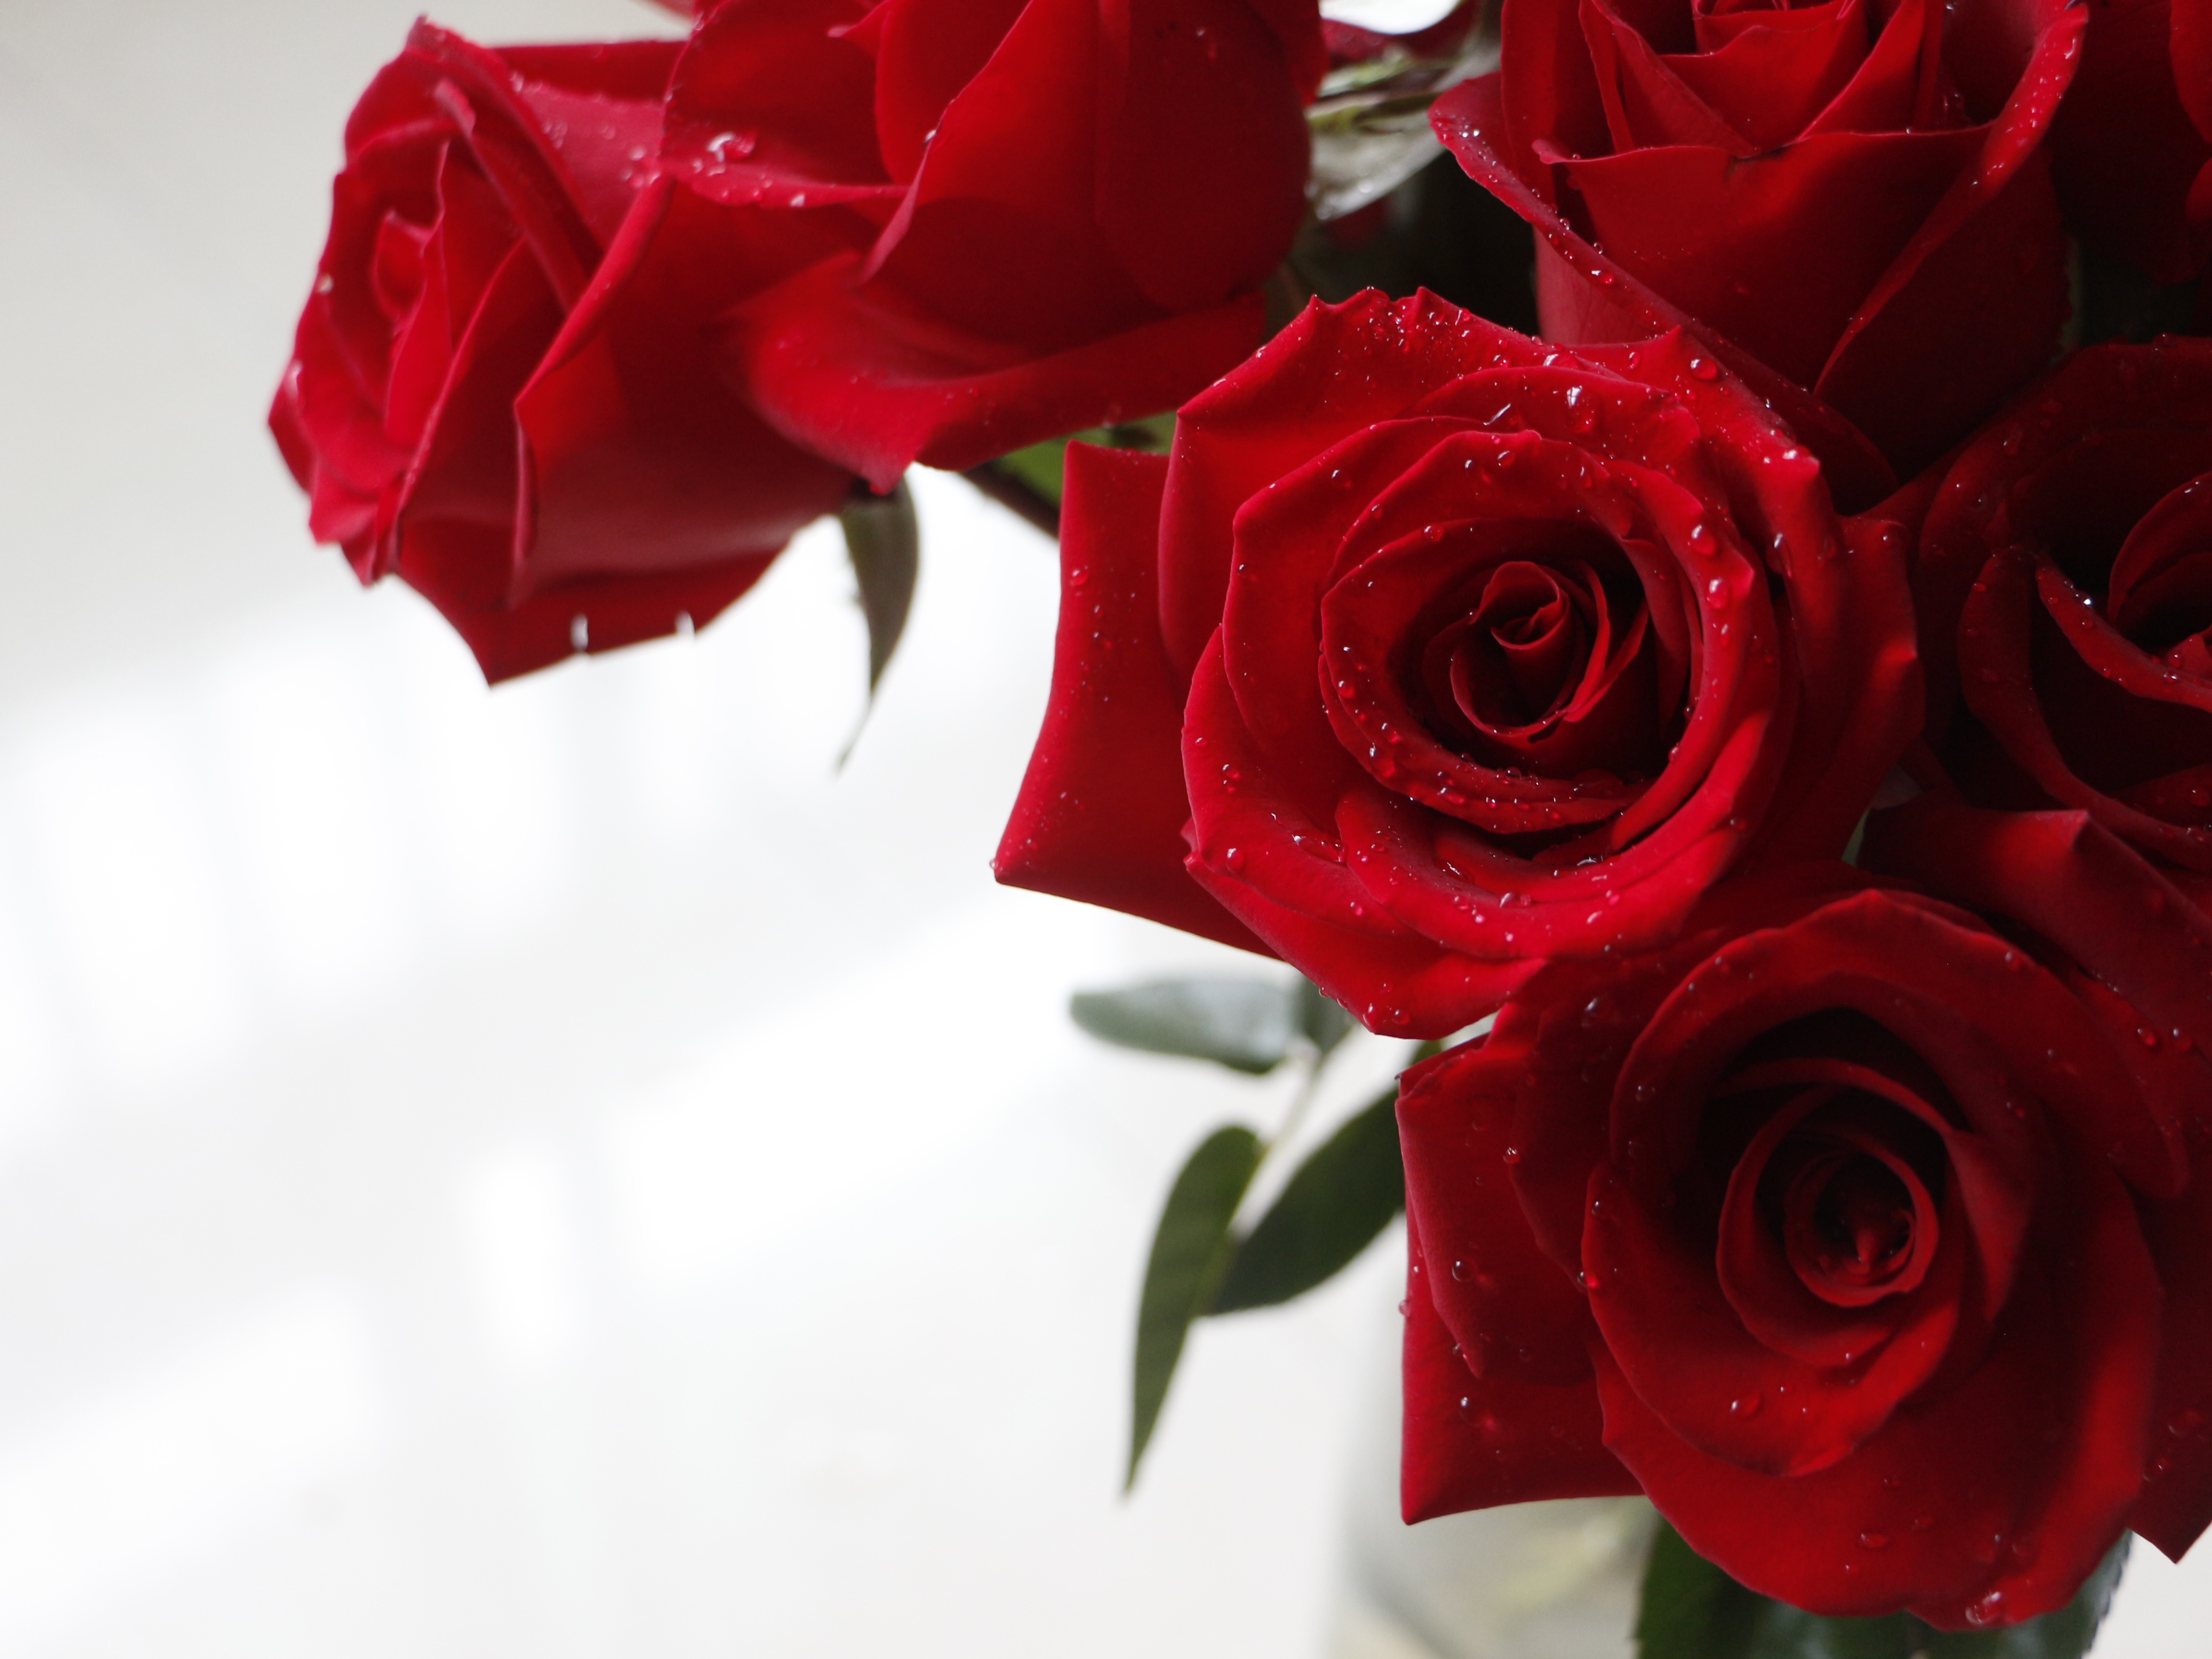
plant, flower, petal, love, rose, red, pink, red rose, close up, valentine, floristry, macro photography, valentine's day, flowering plant, garden roses, rose family, flower bouquet, cut flowers, floral design, land plant, flower arranging